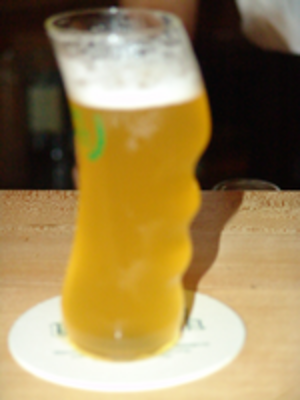
La Bönnsch est une bière de fermentation haute brassée dans la brasserie Bönnsch à Bonn en Allemagne. C'est une variante non filtrée de la Kölsch, mais elle ne peut pas être vendue comme telle car la Kölsch est l'objet d'une Appellation d'origine contrôlée européenne.